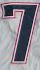
Number: 7